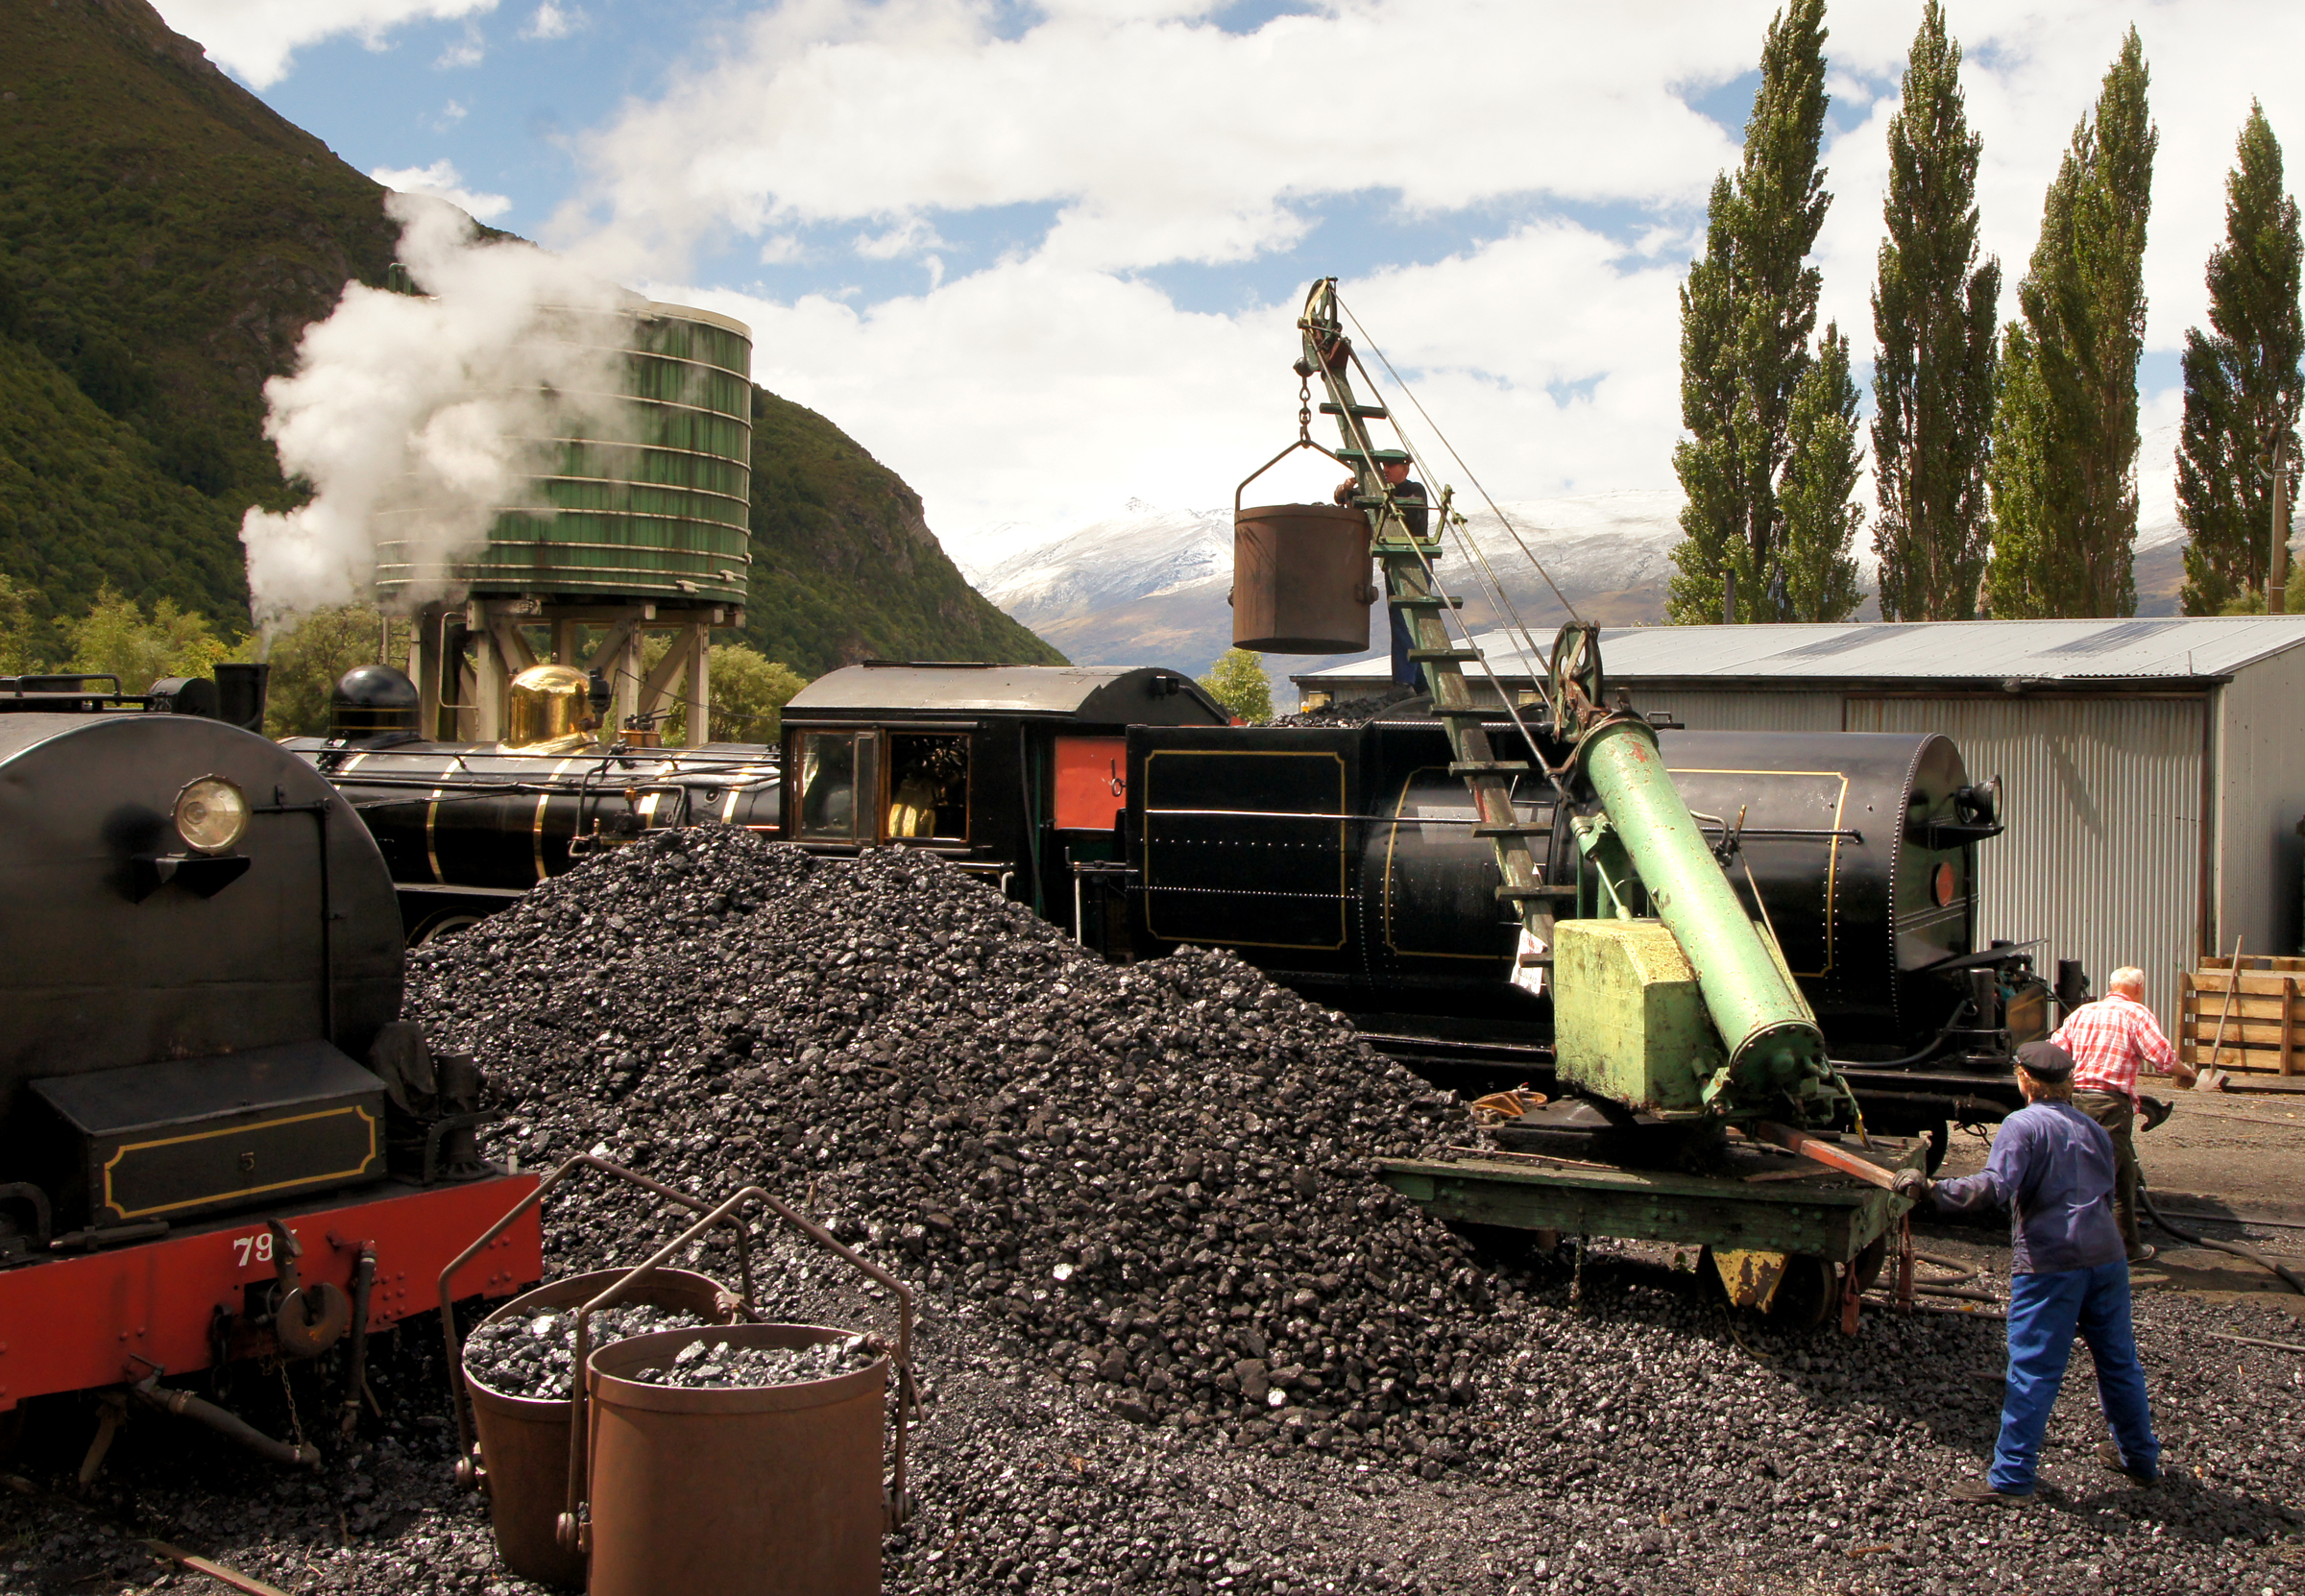
track, train, asphalt, transport, vehicle, locomotive, newzealand, steam engine, railways, kingstonflyer, steamtrains, publicdomaindedicationcc0